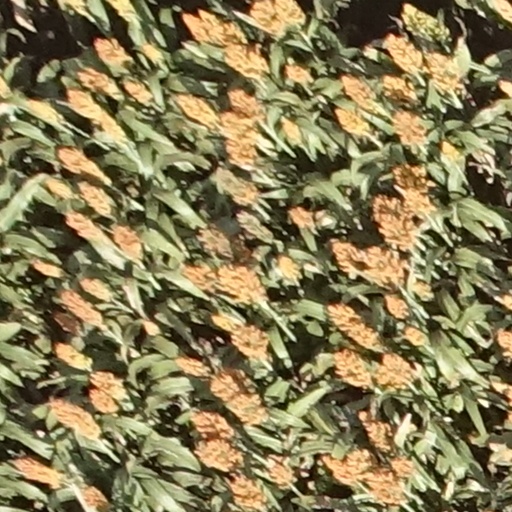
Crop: sorghum